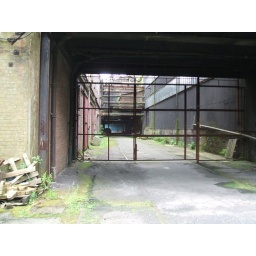
many's the time I drove up and down this road in a fork lift or truck